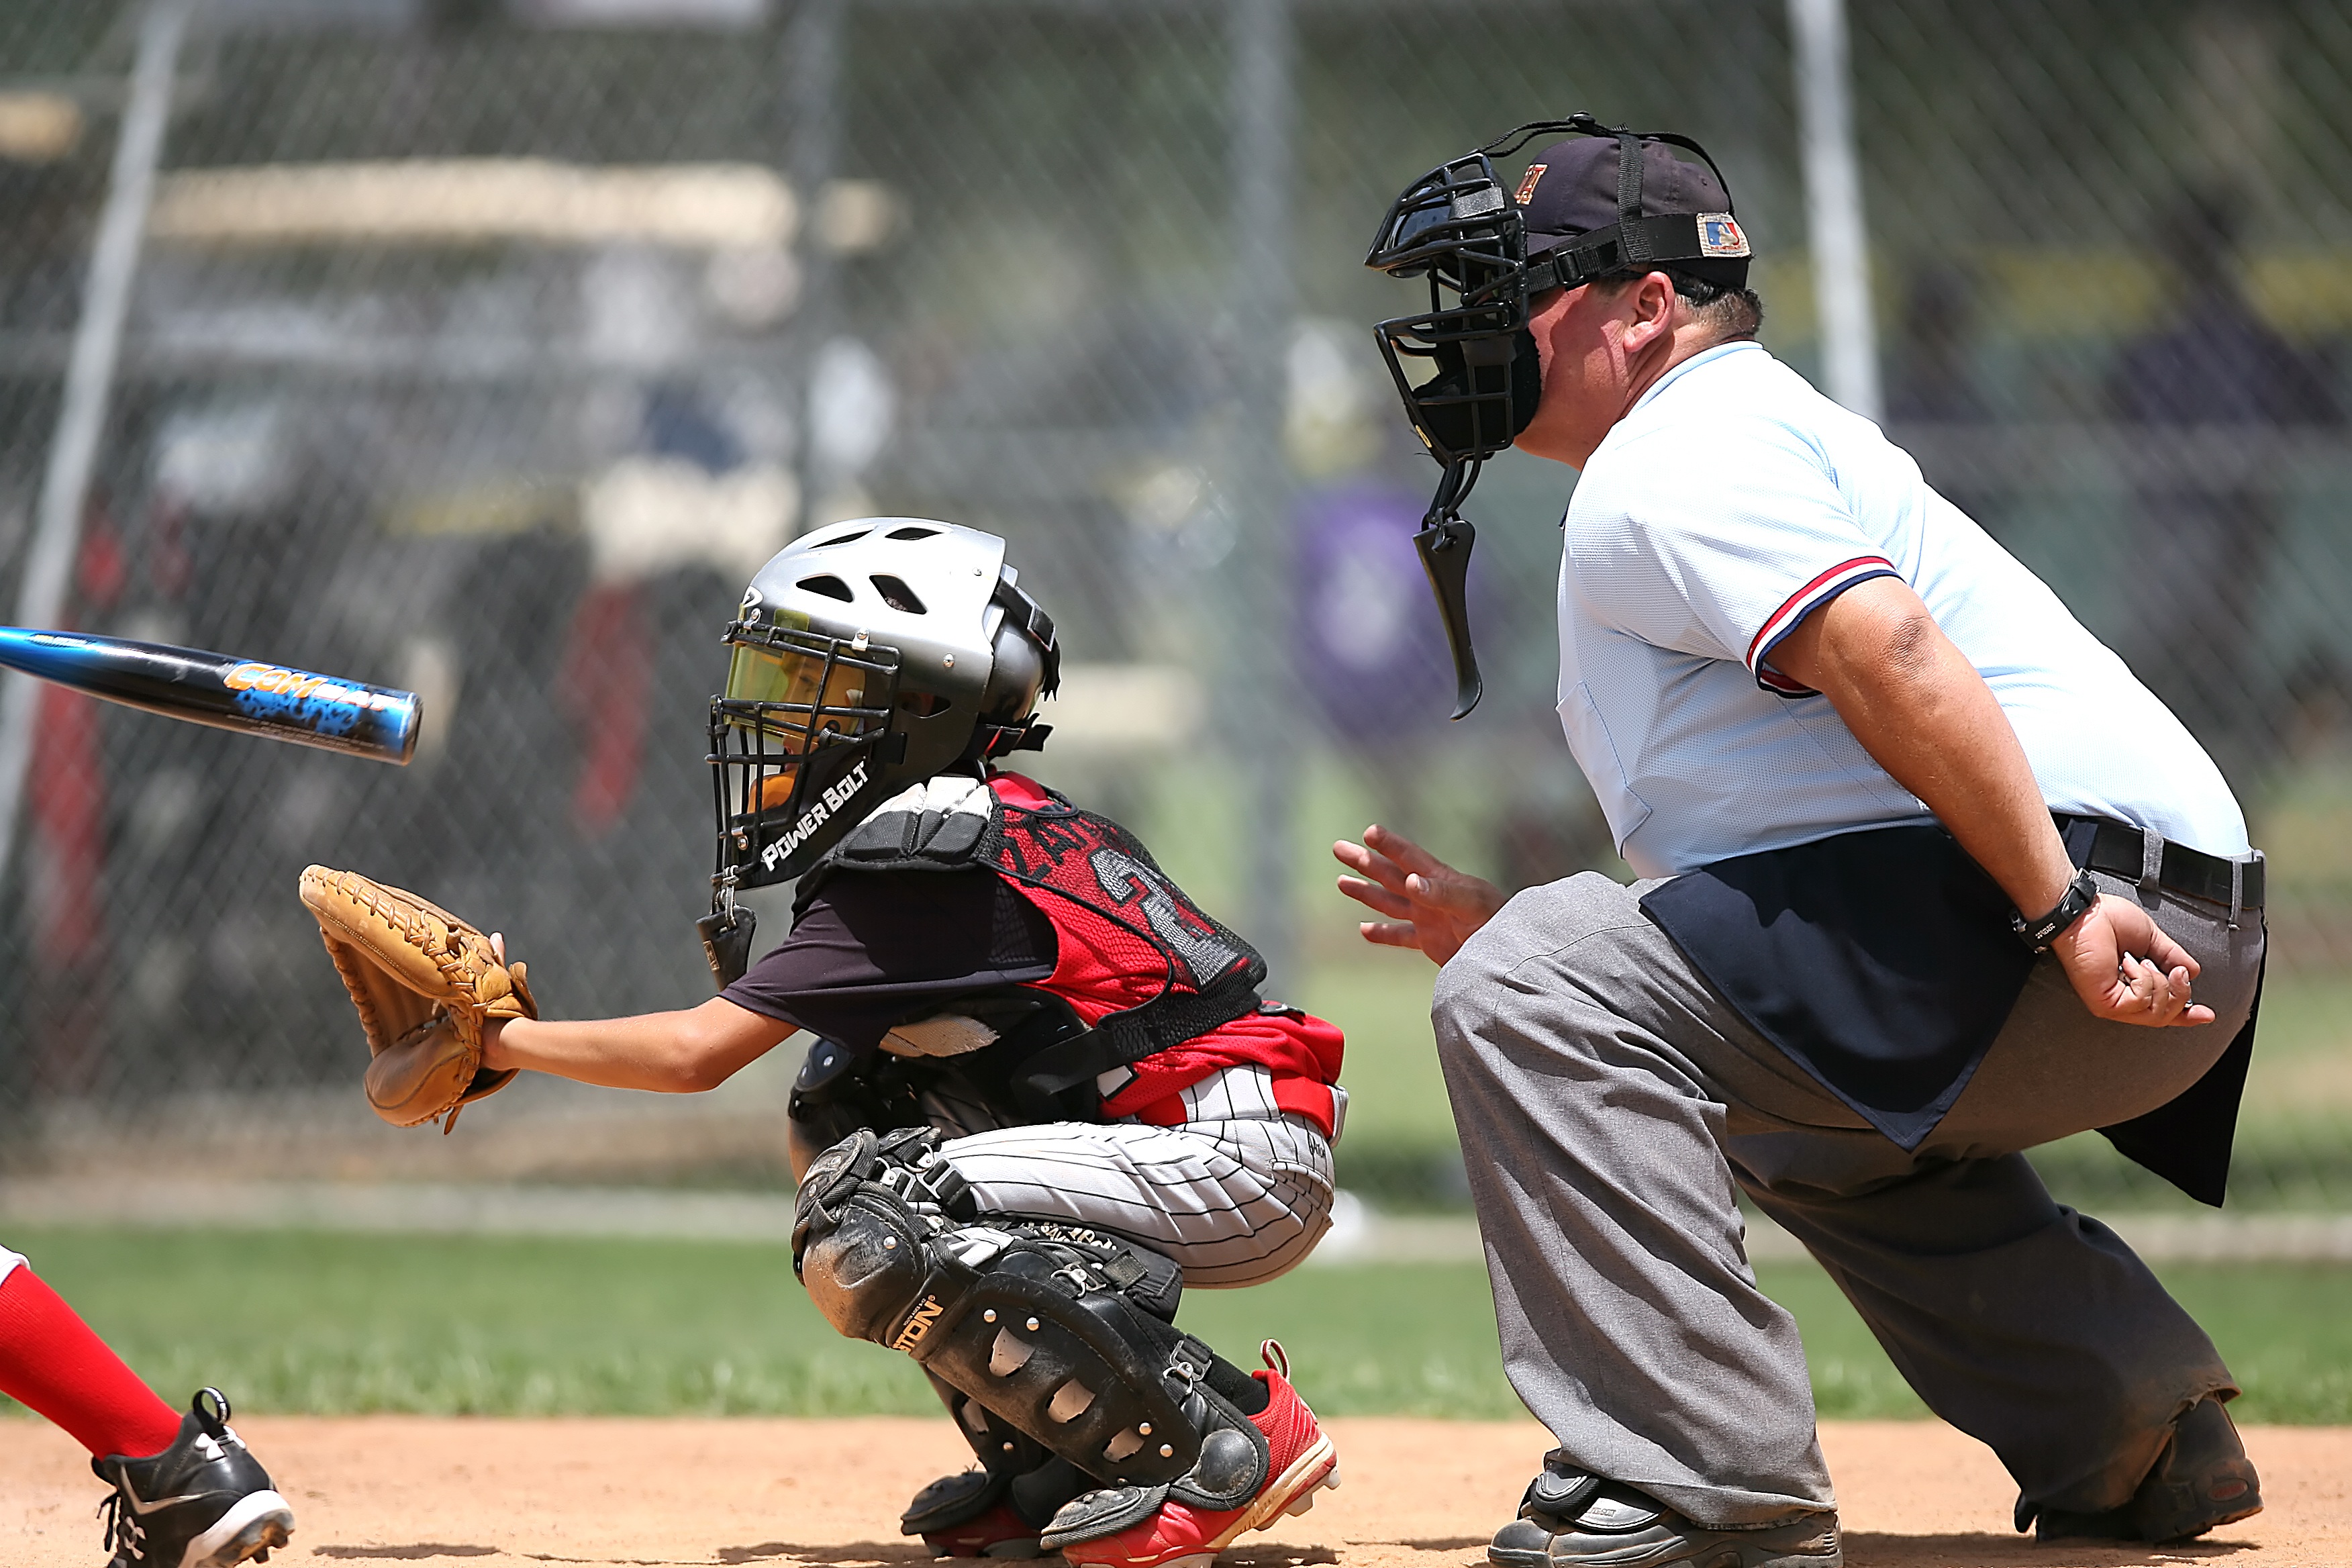
baseball, glove, sport, game, play, boy, kid, young, youth, plate, player, umpire, competition, american, sports, helmet, uniform, home plate, bat, athlete, athletics, tournament, strike, baseball player, catcher, softball, ball game, ballgame, team sport, infielder, college baseball, bat and ball games, baseball positions